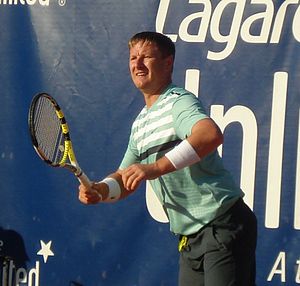
Jevgenij Kafelnikov
Jevgenij Aleksandrovitj Kafelnikov er en tidligere russisk tennisspiller, der var professionel mellem 1992 og 2003. Han vandt igennem sin karriere vundet 26 single- og 27 doubletitler, og hans højeste placering på ATP's verdensrangliste er en 1. plads, som han opnåede i maj 1999. En af Kafelnikovs første titler var Copenhagen Open i København, som han vandt i 1994. I år 2000 vandt han OL-guld i Sydney.